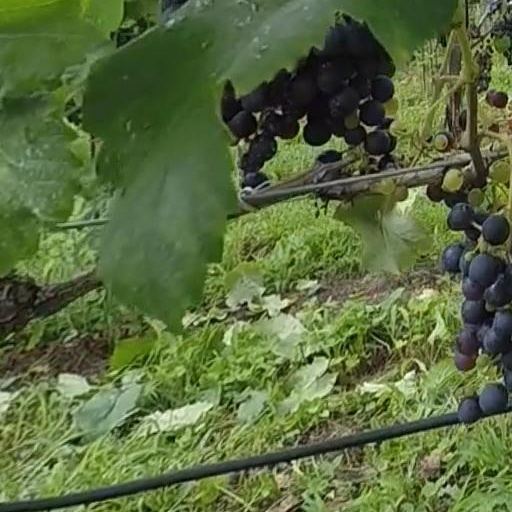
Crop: grape